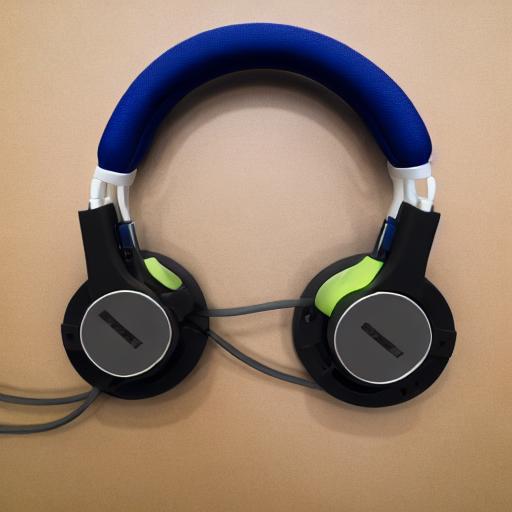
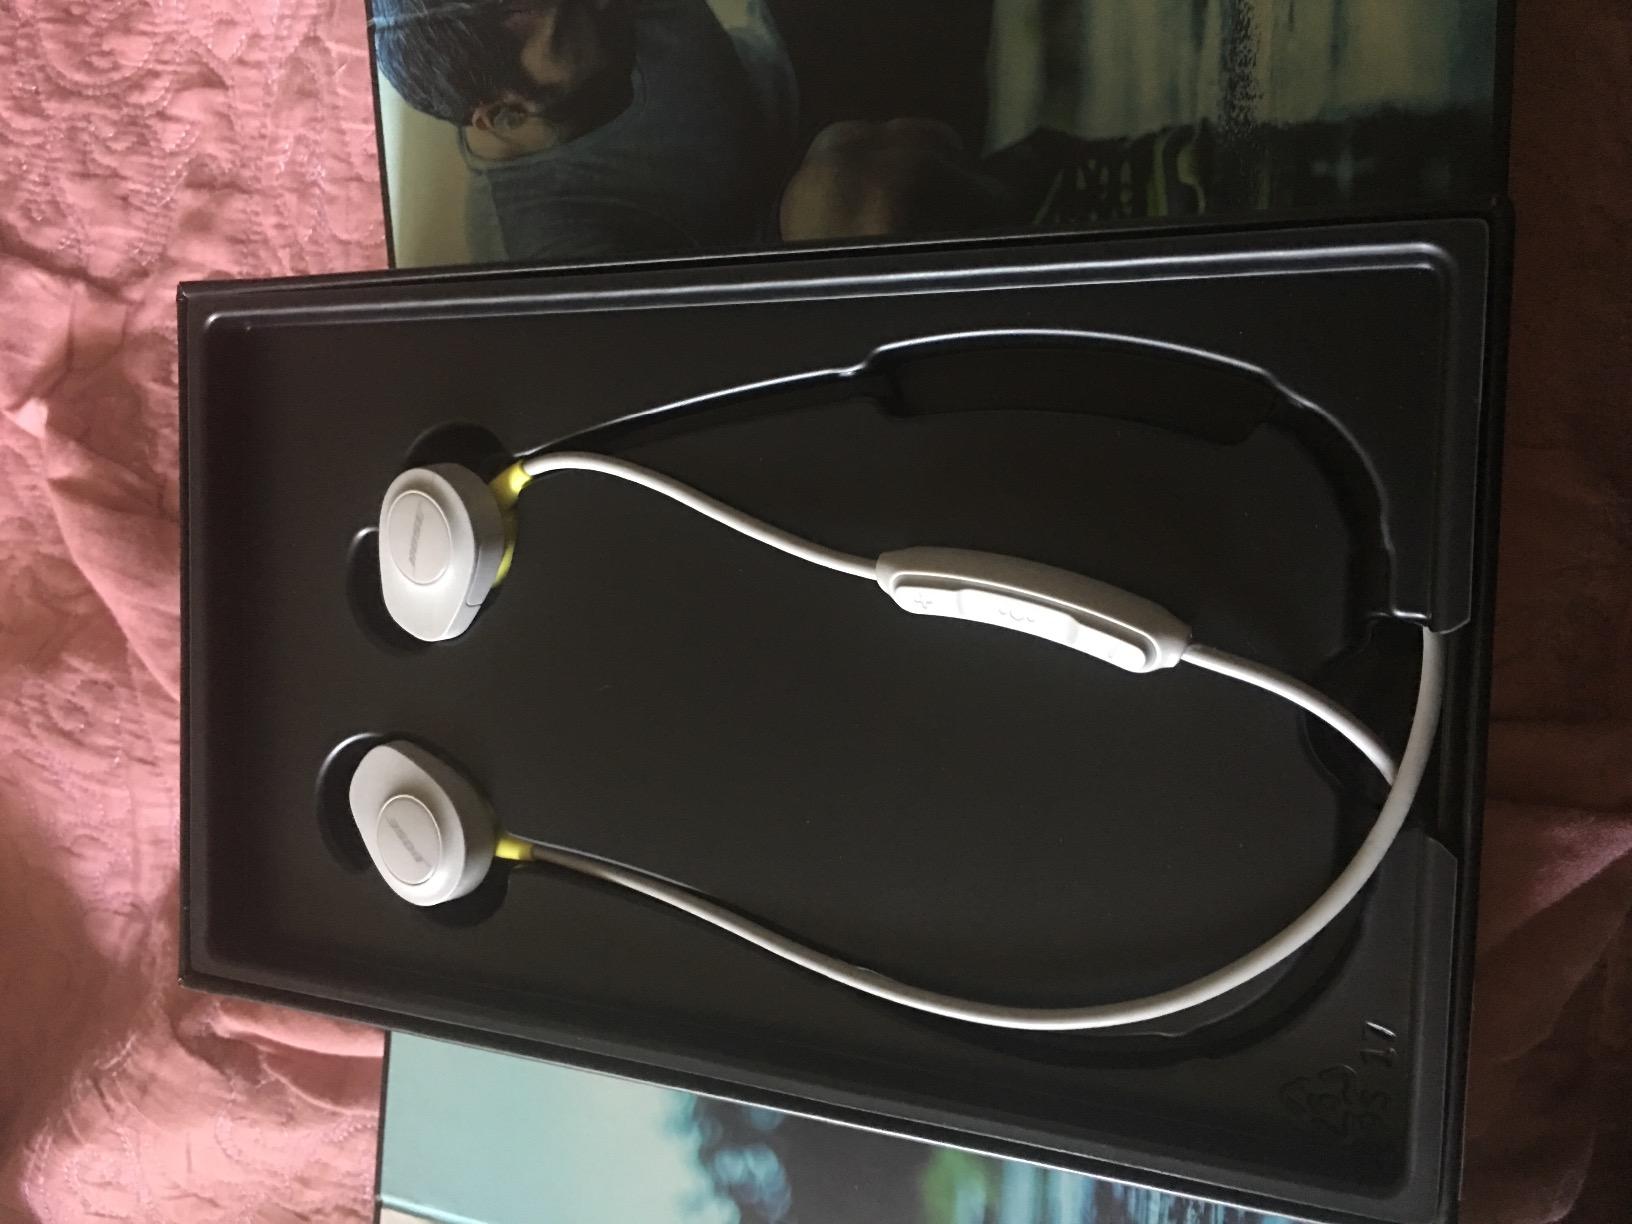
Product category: headphones
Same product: no